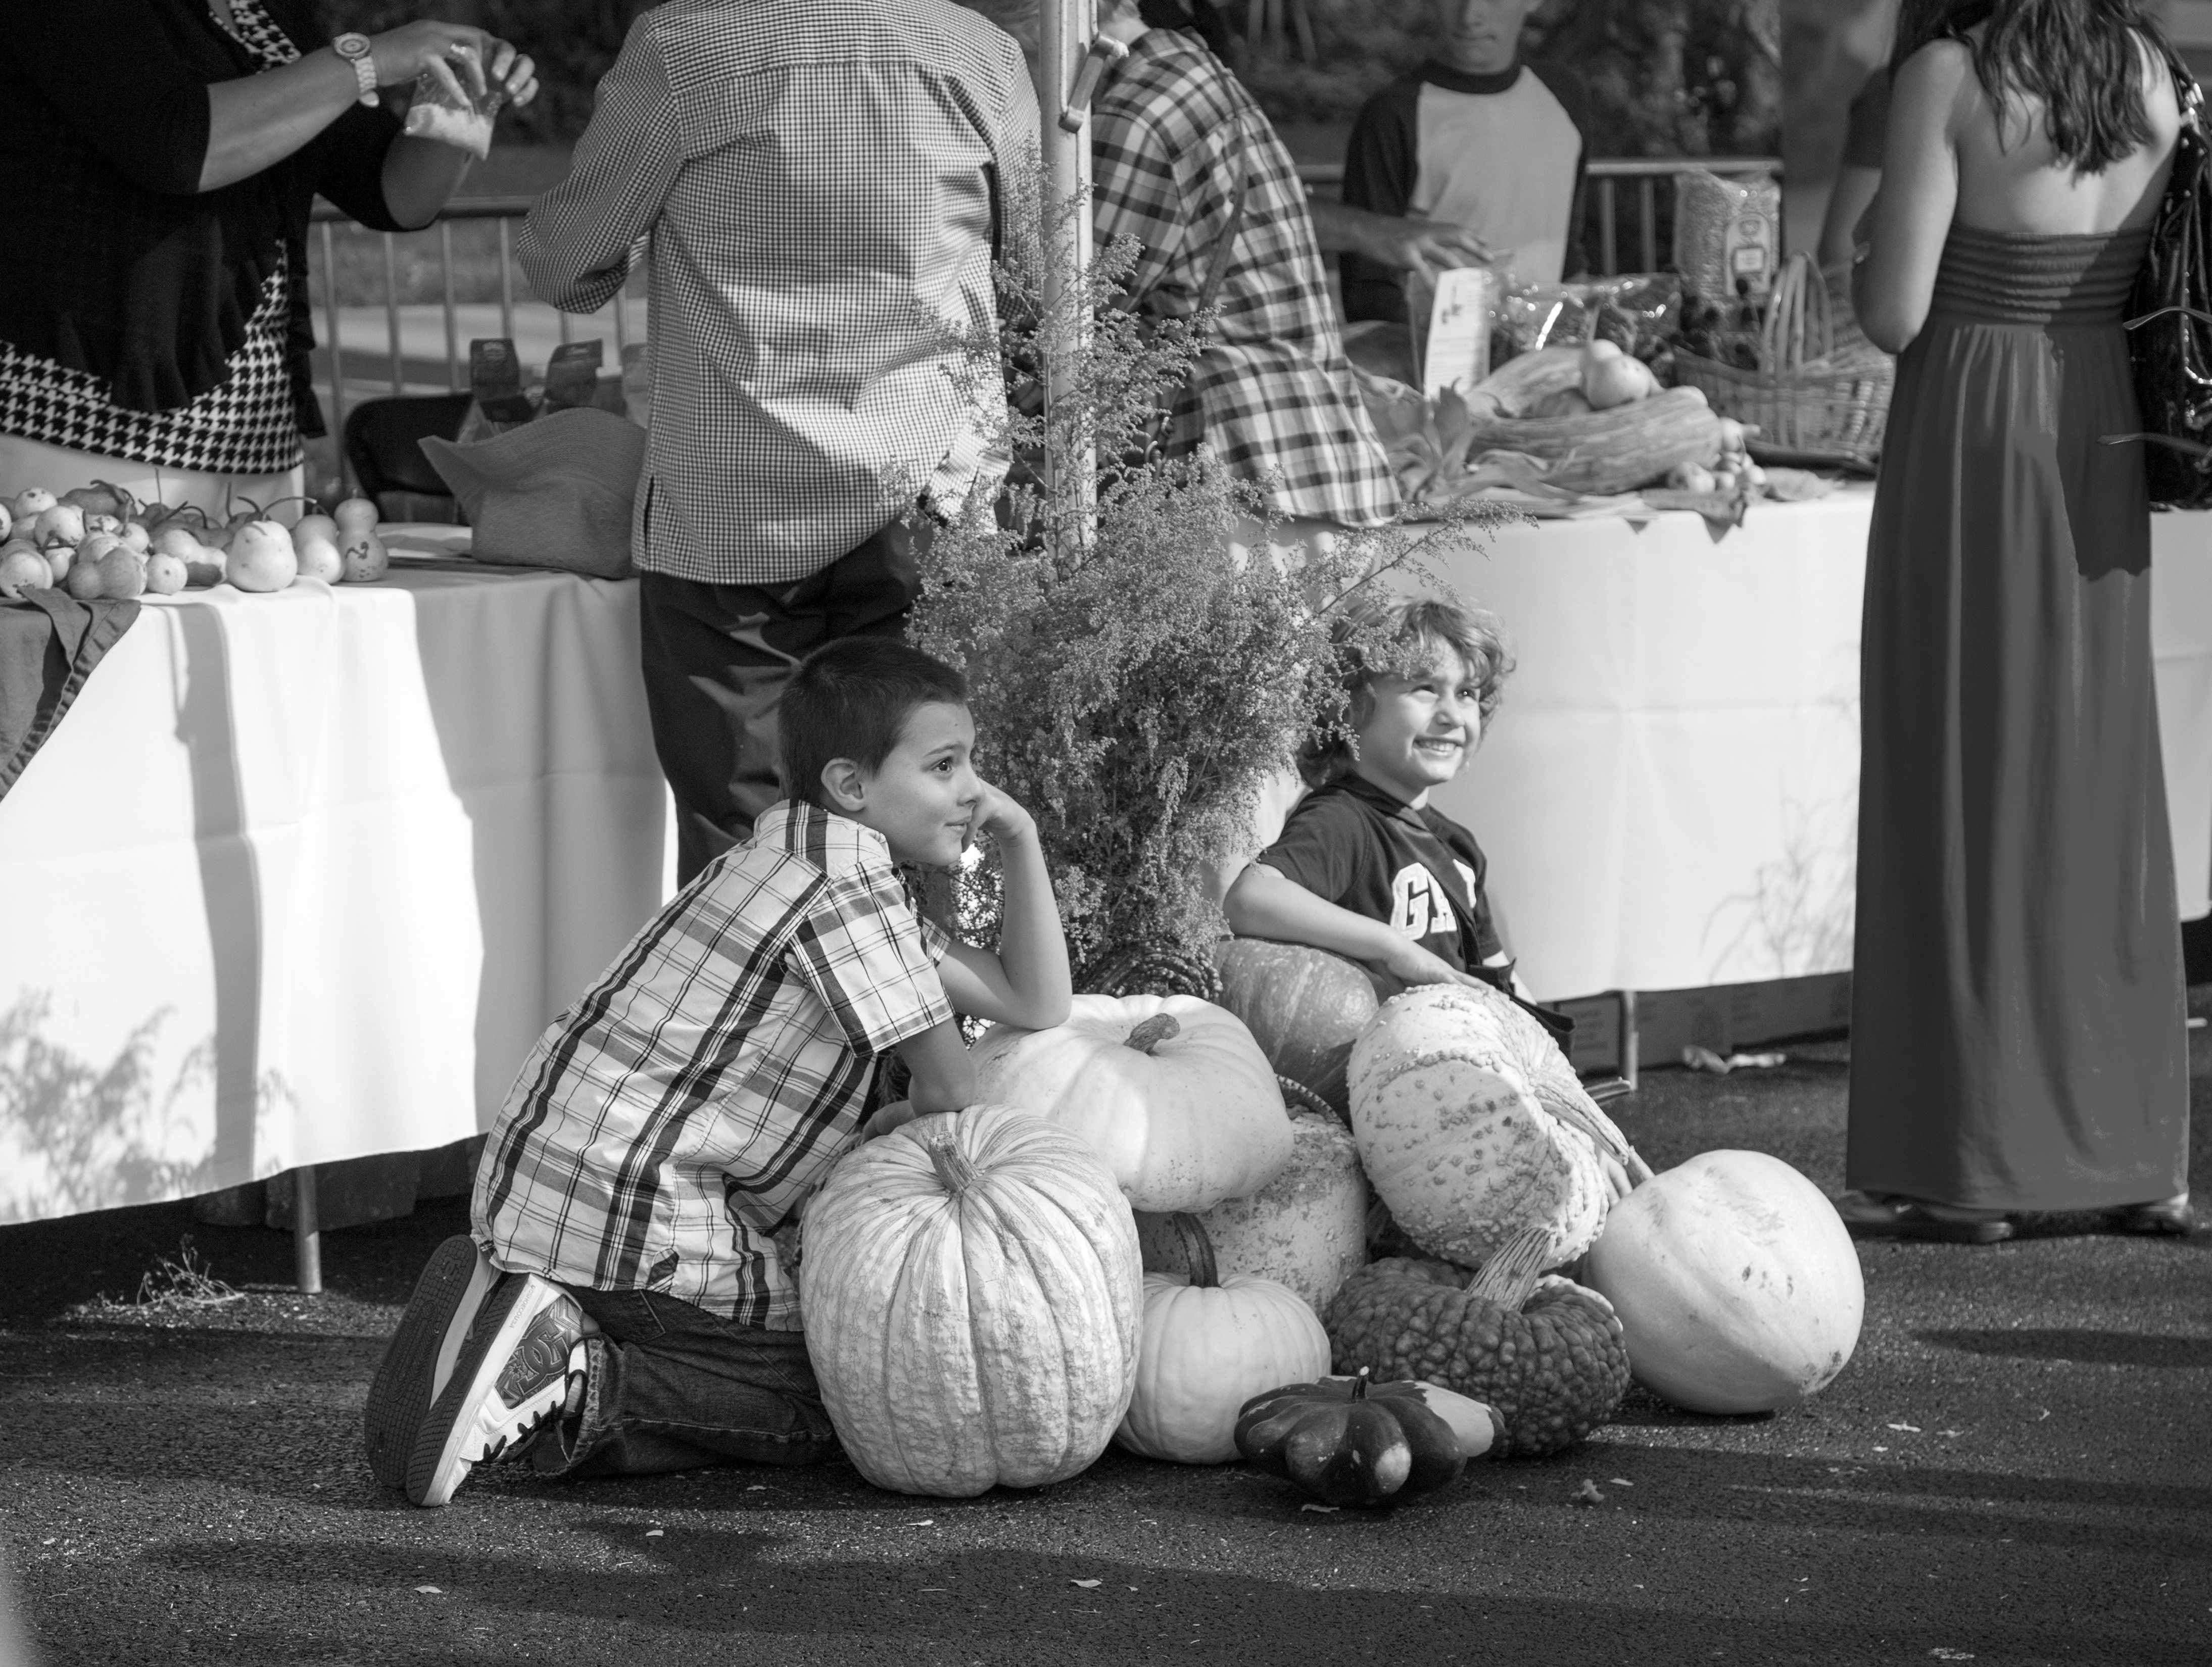
person, black and white, people, road, street, photography, sitting, child, monochrome, bw, photograph, capitolmall, sacramento, farmtofork, farmtoforkweek, monochrome photography, human positions